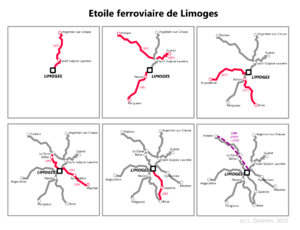
Carte de l'étoile ferroviaire de Limoges, et de sa constitution
La ligne du Dorat à Limoges-Bénédictins est une ligne de chemin de fer française de la Haute-Vienne, à écartement standard et à voie unique, qui relie Le Dorat sur la ligne de Mignaloux - Nouaillé à Bersac, à la préfecture de Limoges.
L'étoile ferroviaire de Limoges est une étoile ferroviaire à huit branches constituée autour de Limoges et de ses deux gares, Limoges-Montjovis et surtout les Bénédictins, à partir de 1856.